Psalm 81

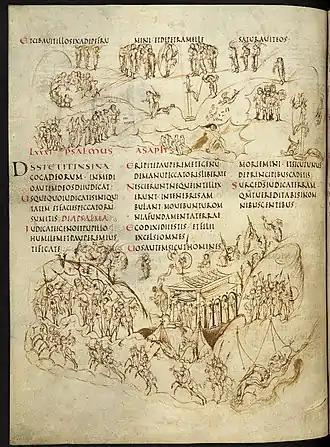
Start of Psalm 81, from the Utrecht Psalter, c. 800, Utrecht University Library

The reference to the new moon and full moon as well as the blowing of the trumpet in verse 3 may reflect the celebration of New Year and Tabernacles. The teaching of verses 9 and 10 is similar to the beginning of the Decalogue, although 'the words for "strange" god and "foreign" god are different from the "other gods" in Exodus 20 and Deuteronomy 5, with the verb "brought [you] up" and the order of the phrases reversed.